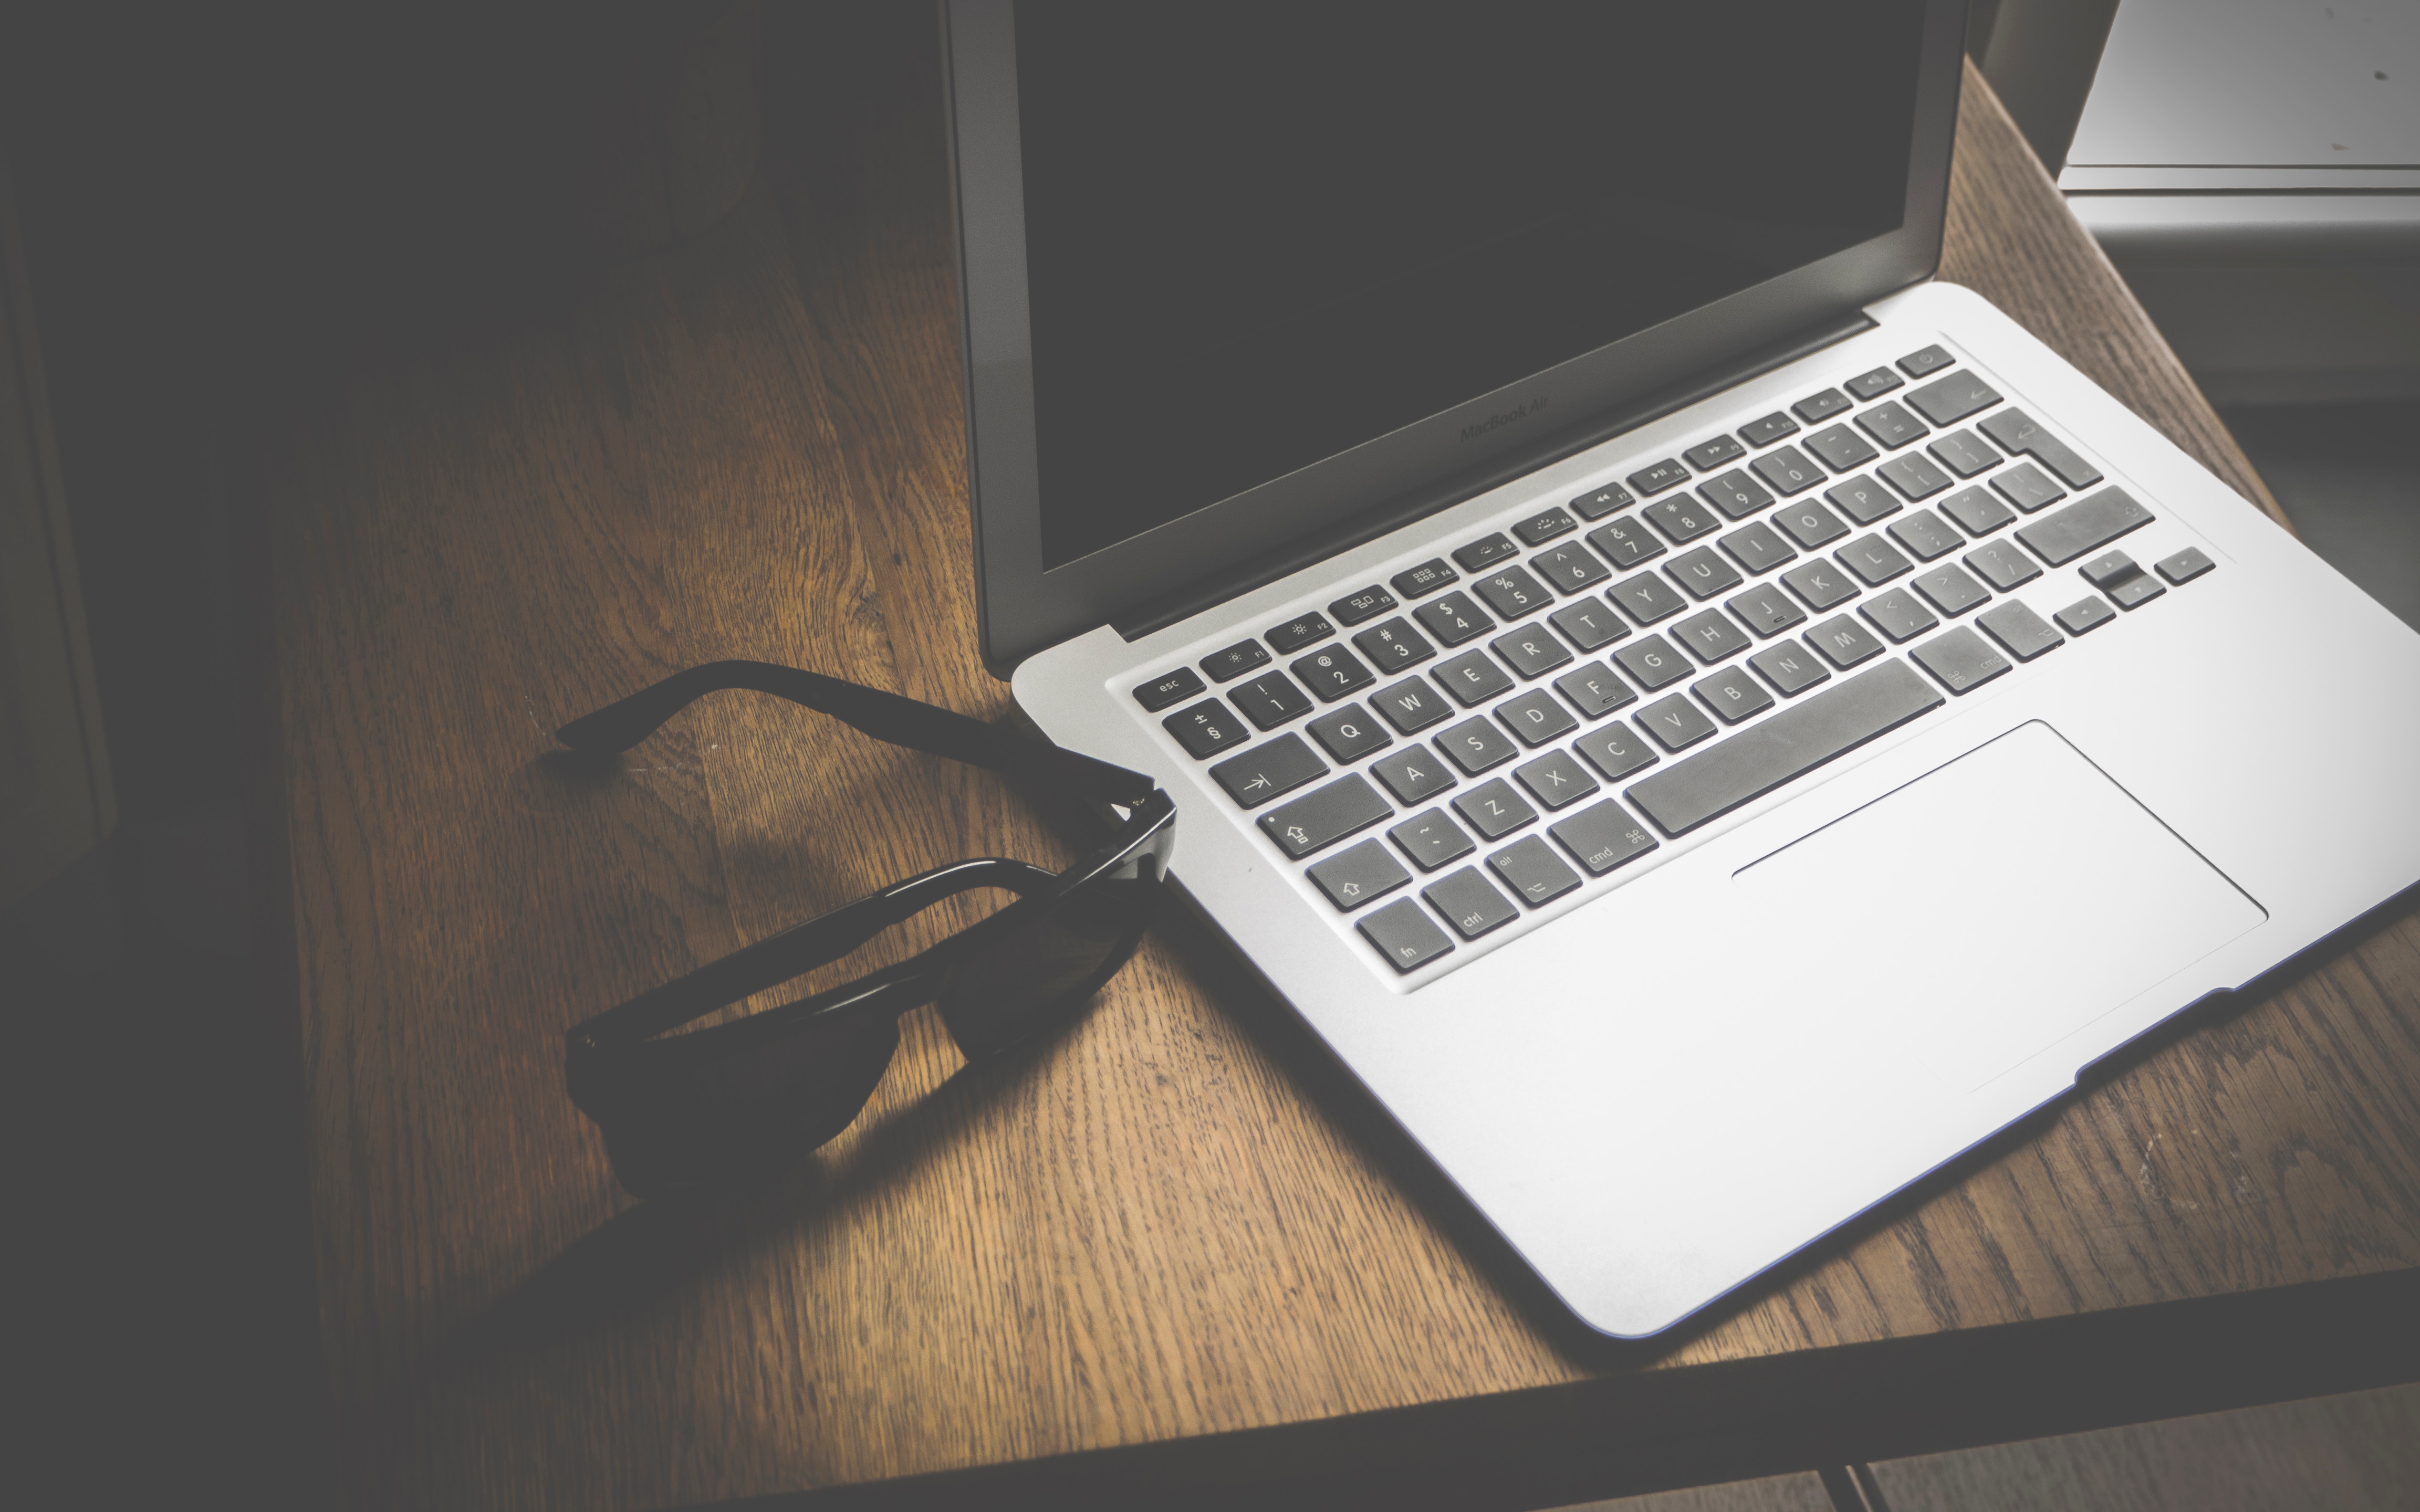
laptop, computer keyboard, technology, space bar, netbook, electronic device, desk, computer, touchpad, personal computer, ceiling, gadget